Pablo Xochiquentzin

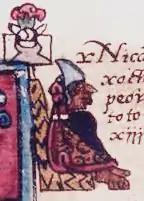
Xochiquentzin in the Aubin Codex

Like his predecessor, Andrés de Tapia Motelchiuh, he was not of the upper class, so he was not designated a "tlatoani", but rather a "cuauhtlatoani" ("eagle ruler"; a non-dynastic interim ruler). Even so, he was considered a successor to the tlatoques, or rulers.